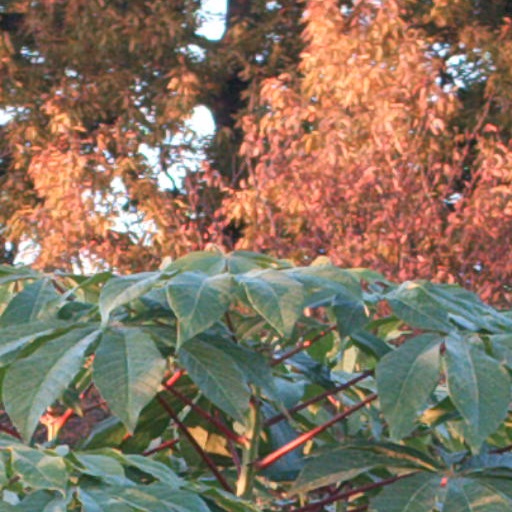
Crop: cassava